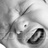
Emotion: sad